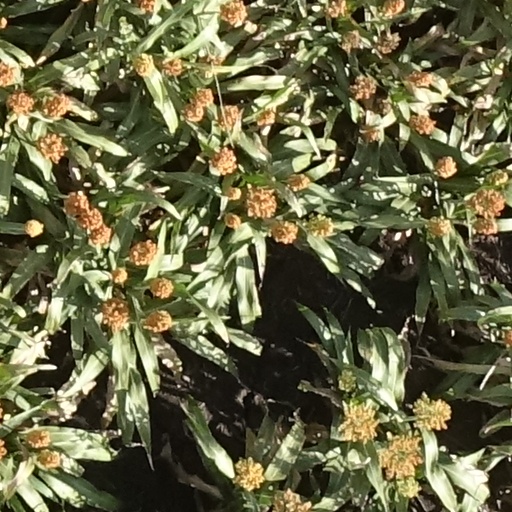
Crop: sorghum